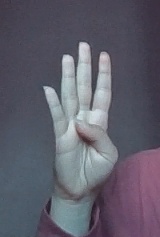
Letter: kaaf